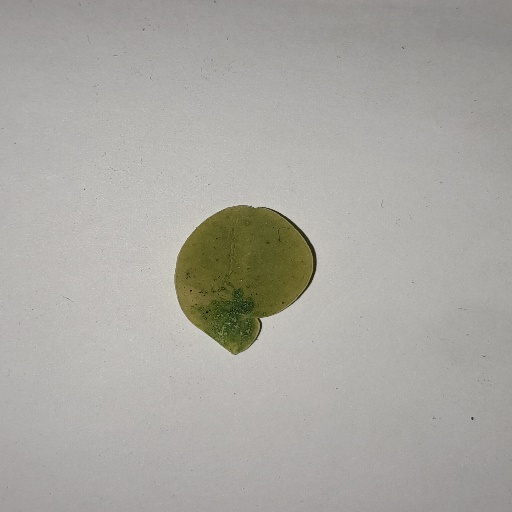
Species: Sojina
Leaf condition: Yellow Leaf